Esmeralda (Mexican TV series)

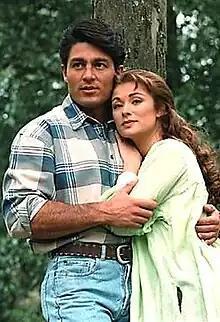
José Armando (Fernando Colunga, left) and Esmeralda (Leticia Calderón, right)

Esmeralda is a Mexican telenovela produced by Salvador Mejía Alejandre for Televisa in 1997. It is a remake of a famous 1970 Venezuelan telenovela of that same name Esmeralda original story by Delia Fiallo.